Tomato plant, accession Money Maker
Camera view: tilt-top (135 deg); turntable rotation: 0 degrees
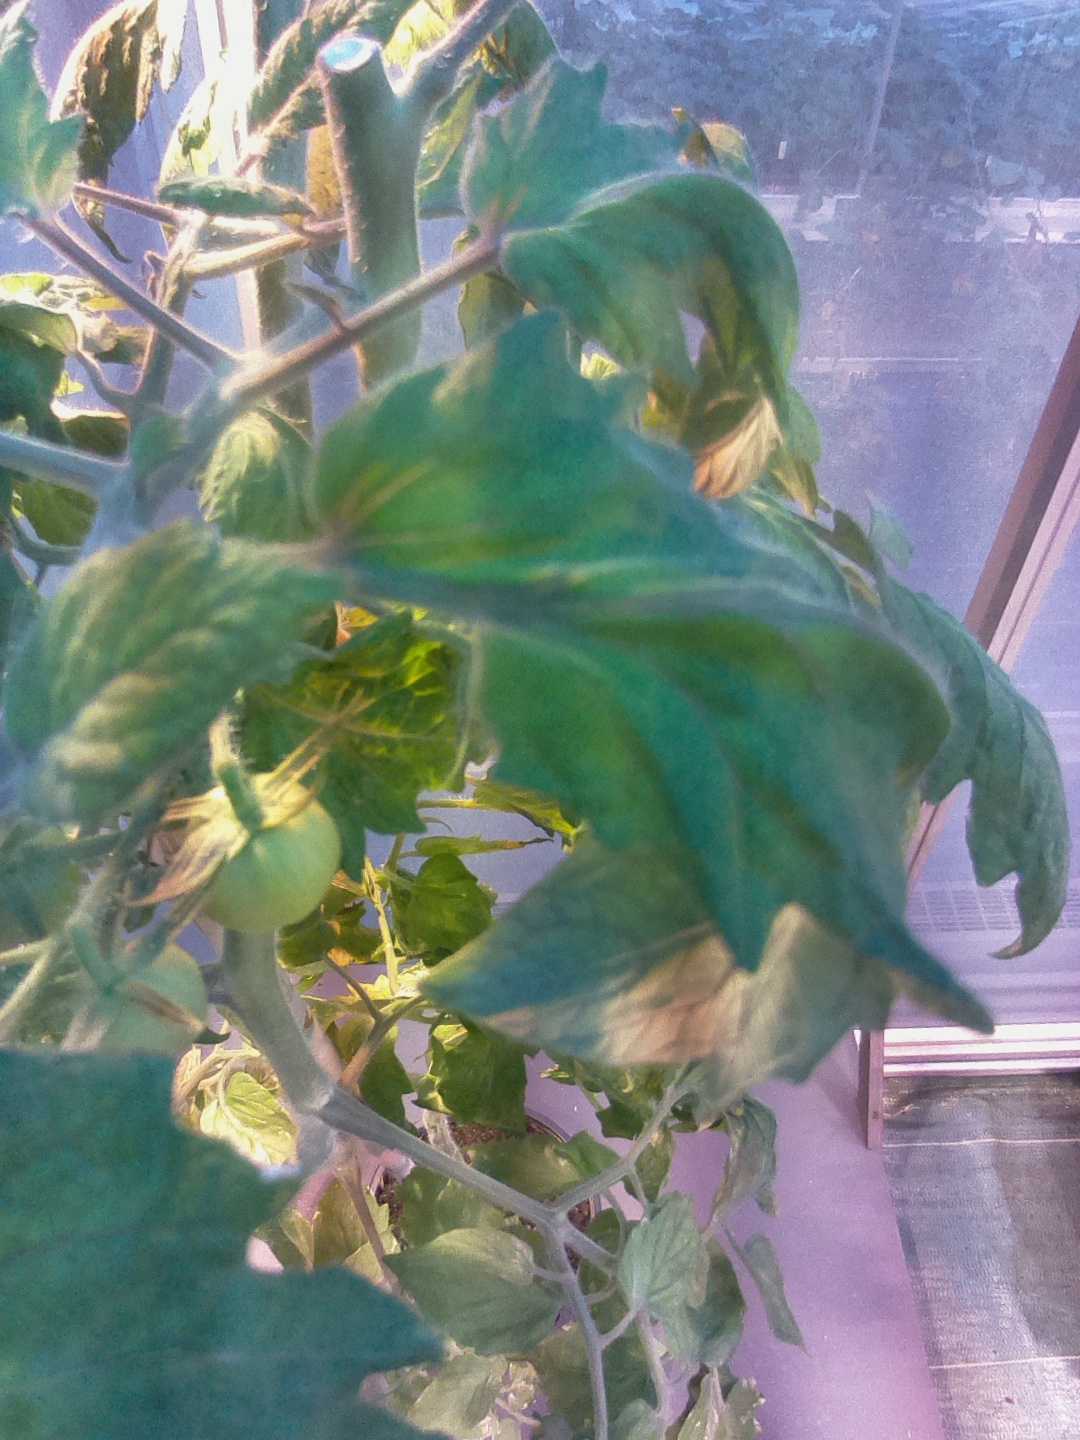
BBCH growth stage 77: 70%-80% of final fruit size